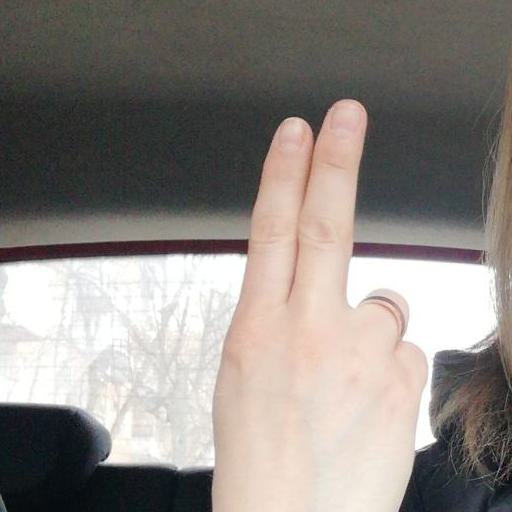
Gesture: two_up_inverted